Grzegorz Gwiazdowski

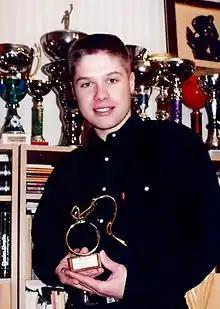
Grzegorz Gwiazdowski presenting the trophy for the Polish cyclist of the year 1999 at his home in Kurzętnik, Poland

Grzegorz Gwiazdowski (born 3 November 1974) is a professional racing cyclist from Poland. His most prominent result was in winning the UCI Road World Cup event the Züri-Metzgete in 1999 whilst riding for Cofidis. He rode for Cofidis for two years in 1998 and 1999 before moving to Française des Jeux for 2000 and 2001. He announced his retirement at the end of the 2001 season.